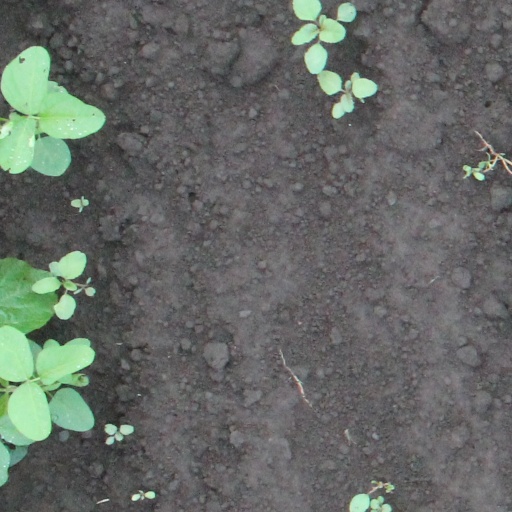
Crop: soybean